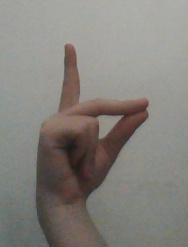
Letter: ta